Loyalton Fire

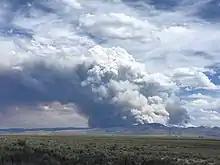
The Loyalton Fire's smoke plume and pyrocumulus cloud on August 15, taken from the Plumas/Sierra county line near Calpine

The 2020 Loyalton Fire was a large wildfire in Lassen, Plumas and Sierra counties in California and Washoe County in Nevada. After it was ignited by lightning on August 14, 2020, the fire burned in the Tahoe National Forest and the Humboldt-Toiyabe National Forest before it was fully contained on August 26. The Loyalton Fire was notable for generating three fire tornadoes on August 15, necessitating first-of-their-kind warnings by the National Weather Service.